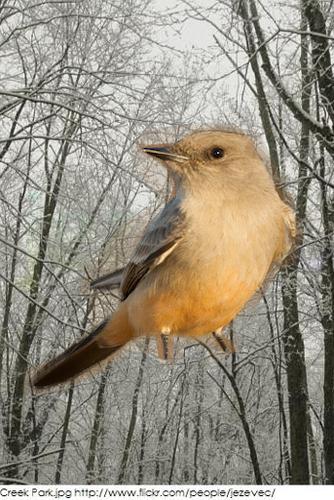
Bird species: Sayornis
Bird type: landbird
Background: land